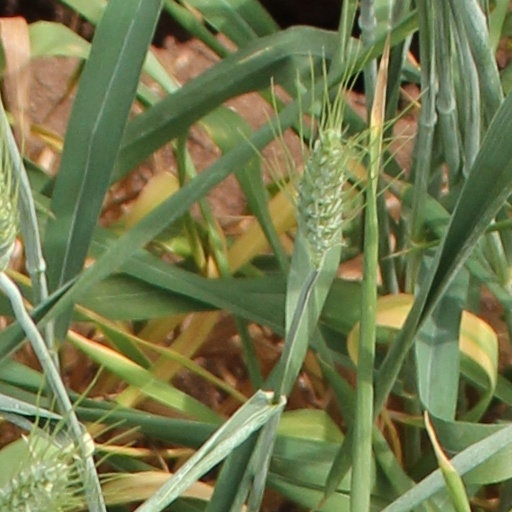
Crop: wheat